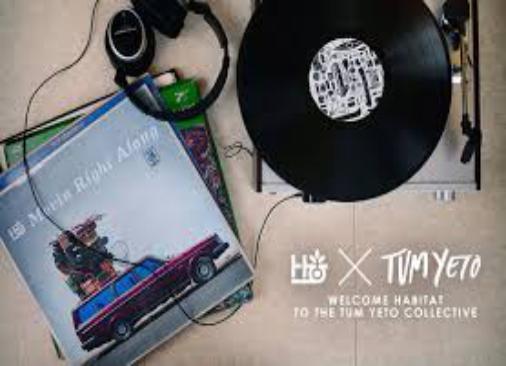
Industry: Leisure